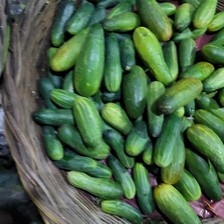
Label: cucumber